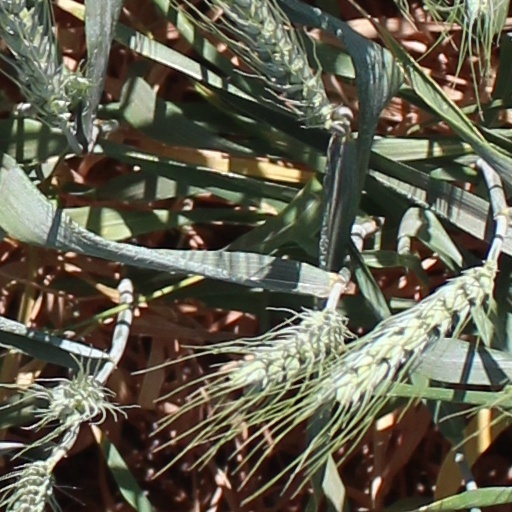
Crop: wheat